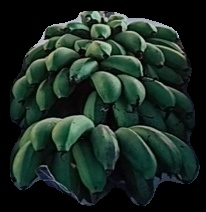
Variety: rasbale
Grade: grade2